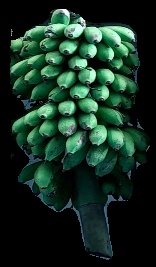
Variety: rasbale
Grade: grade2